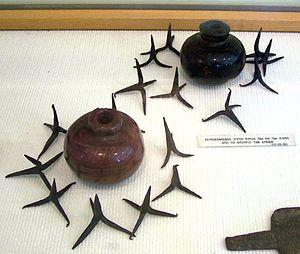
La marine byzantine constitue la composante maritime des forces armées de l’Empire byzantin. Héritière de la marine romaine, elle continua d’ailleurs à en porter le nom, puisque « byzantin, byzantine » est un adjectif tardif, donné a posteriori par Jérôme Wolf en 1557 ; les « Byzantins » se considéraient comme Romains. Cependant, la marine byzantine joue un rôle beaucoup plus déterminant dans la défense et la survie de l’empire. Ainsi, la flotte romaine, bien inférieure en puissance et en prestige aux légions, fait face à peu de menaces maritimes importantes et reste cantonnée à un rôle de police, tandis que la mer est en revanche vitale pour l’existence de l’Empire byzantin, ce qui a amené plusieurs historiens à parler d’« empire maritime ».